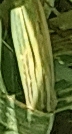
Label: Wheat___Yellow_Rust